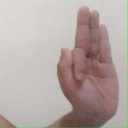
अक्षर: फ